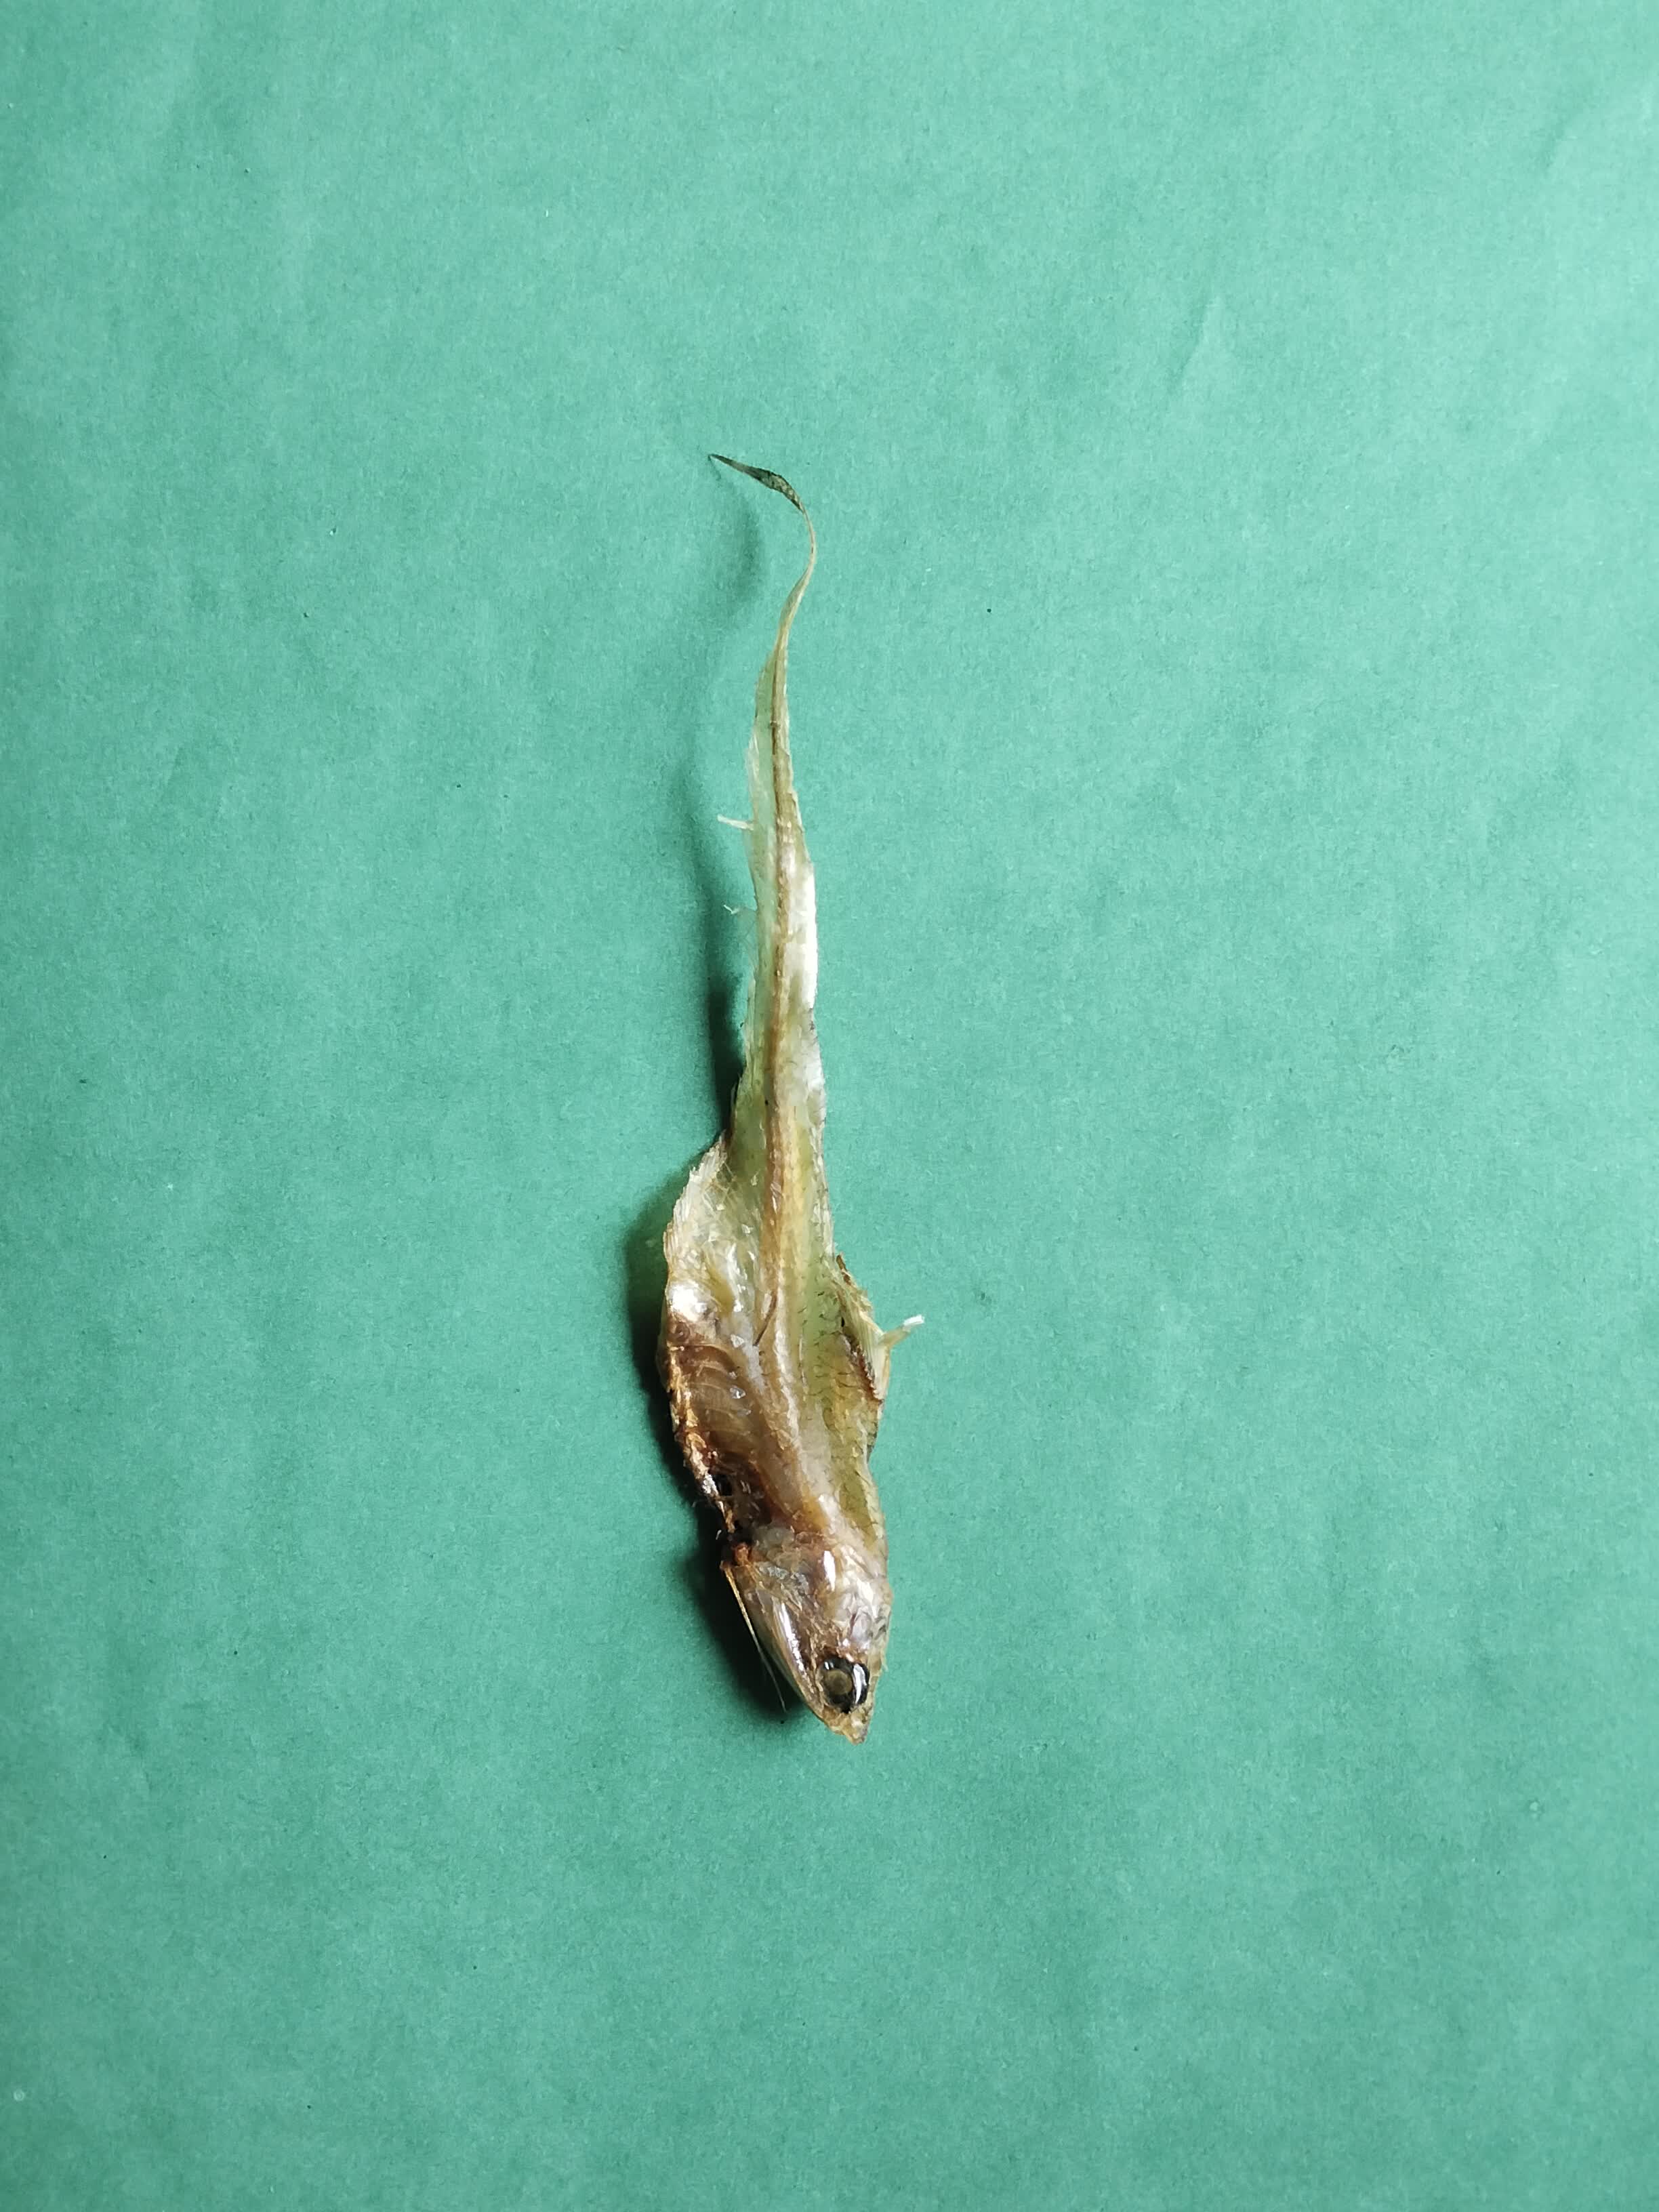
Species: Shundori